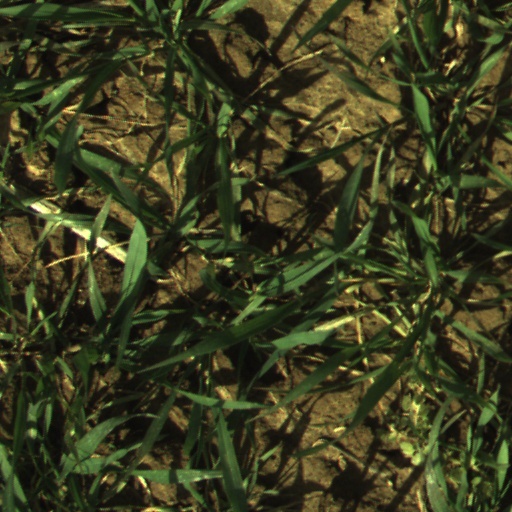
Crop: wheat